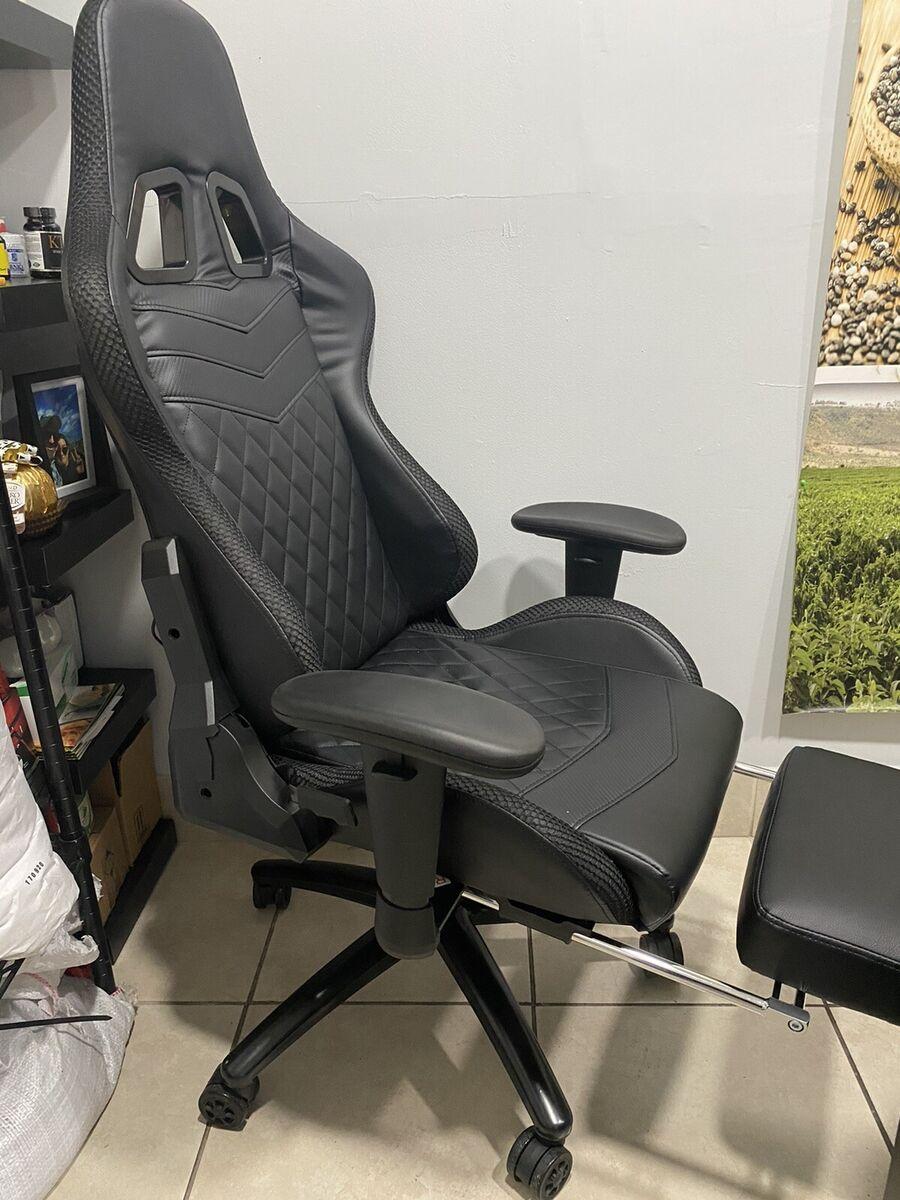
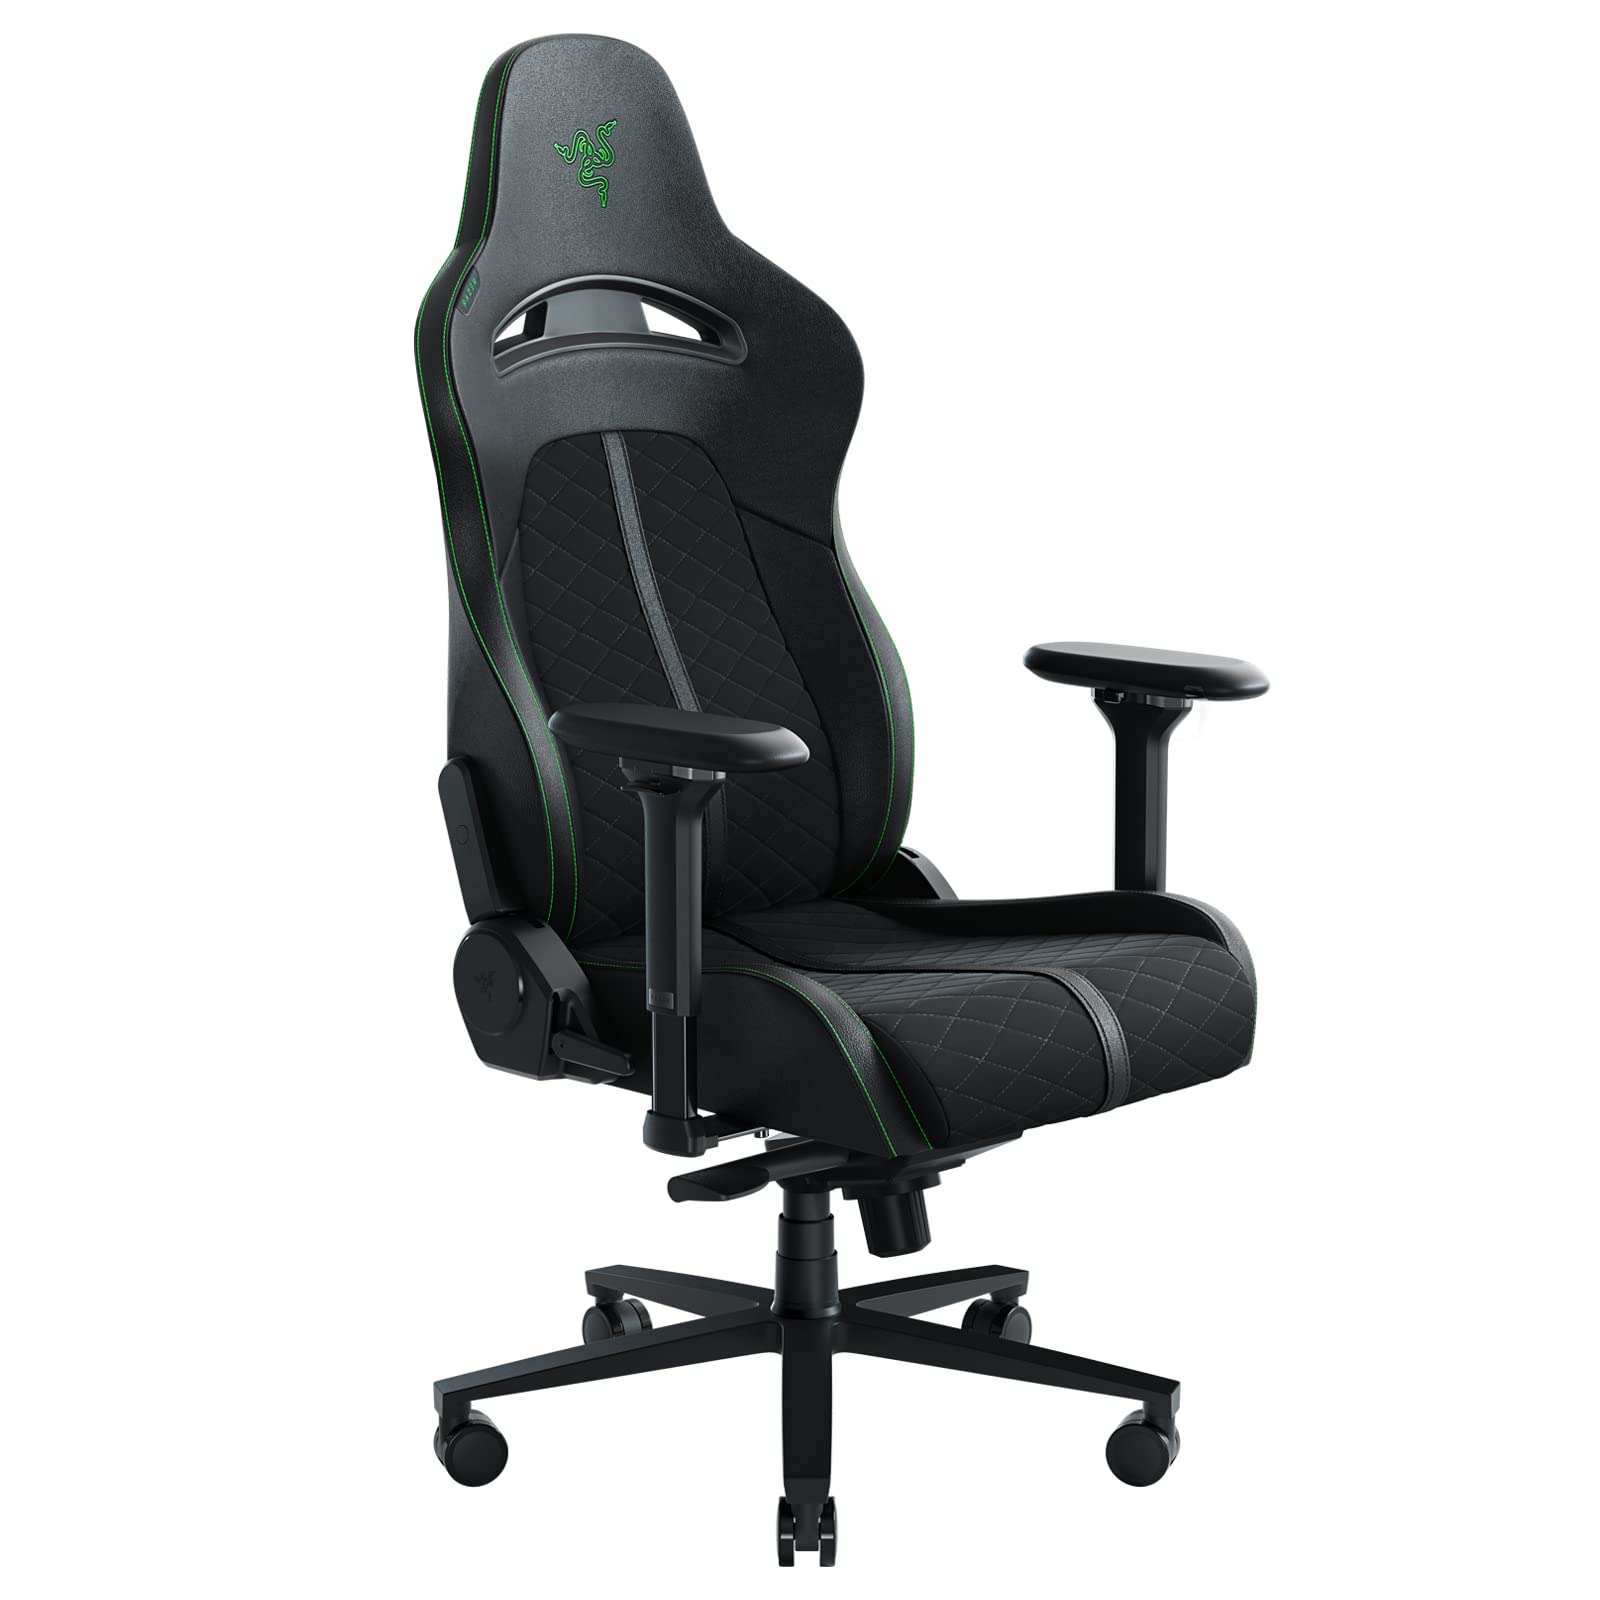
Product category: items_chair
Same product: no